Harz

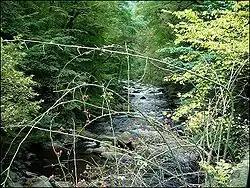
Bode Gorge

The vegetation of the Harz mountains is divided into six altitudinal zones: